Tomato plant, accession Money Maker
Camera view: horizontal (90 deg, fisheye); turntable rotation: 210 degrees
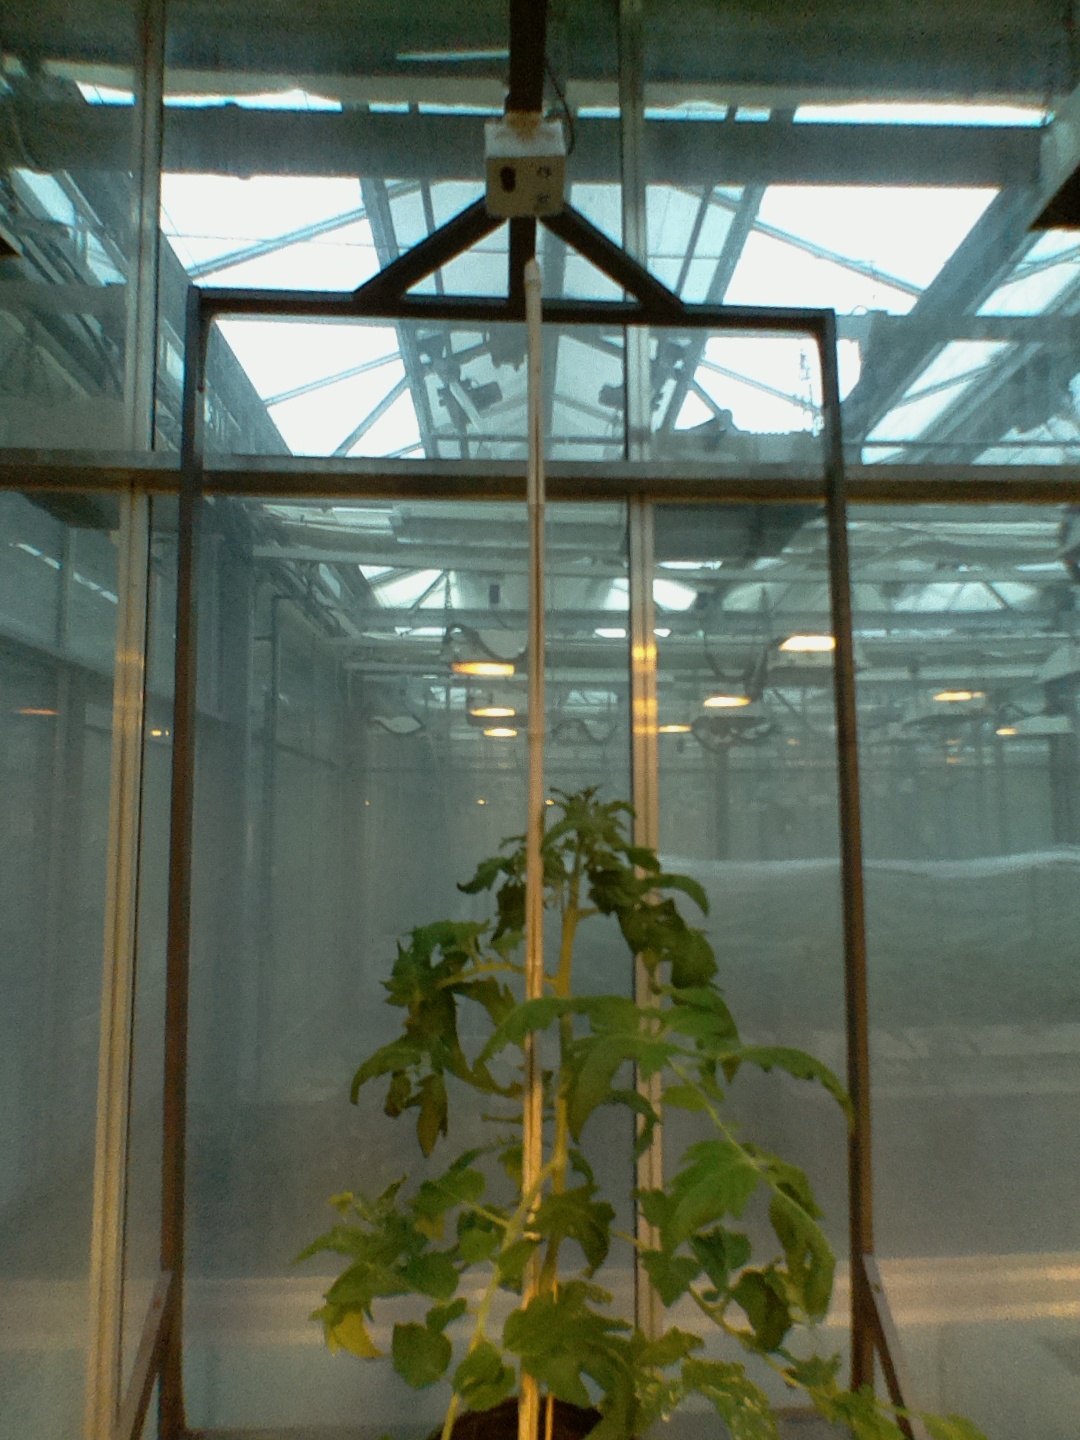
BBCH growth stage 55: 5 inflorescences visible